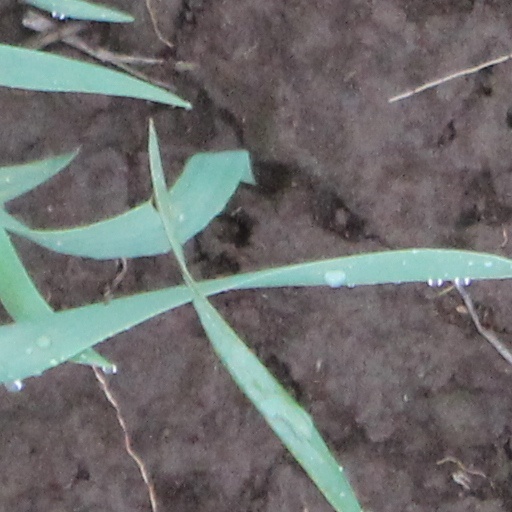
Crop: wheat